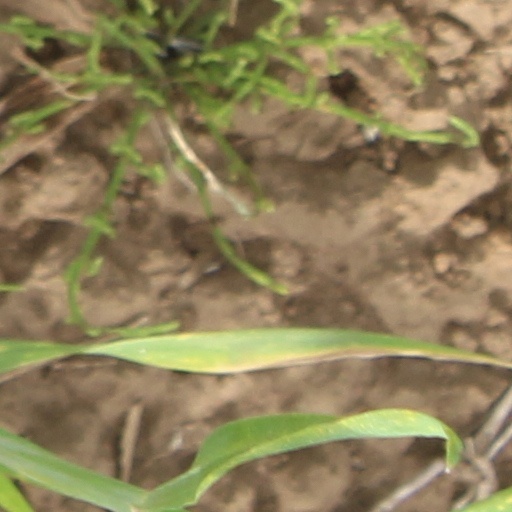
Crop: wheat